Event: Hurricane Matthew
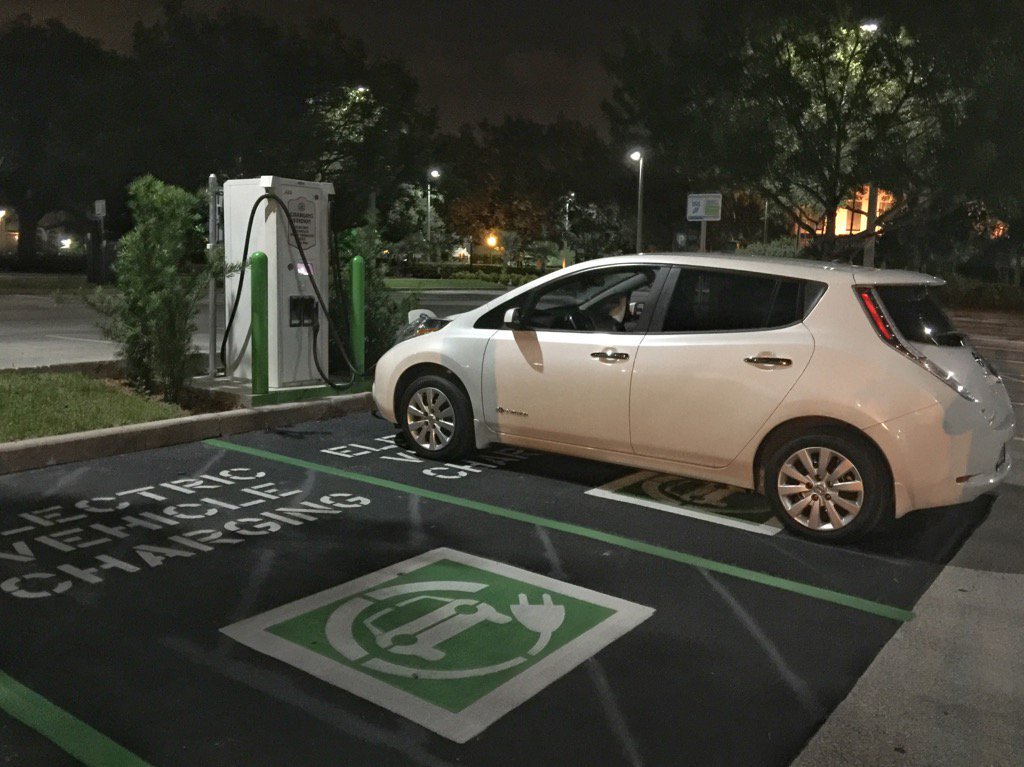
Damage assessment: no_damage